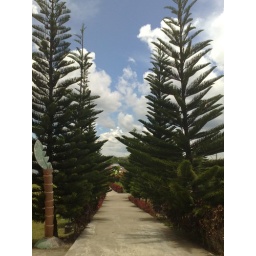
pine trees on a "pine" day in sagbayan